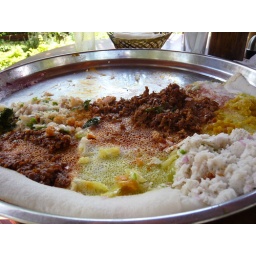
... and what was left, was taken home in a doggy bag, and enjoyed for two more days!